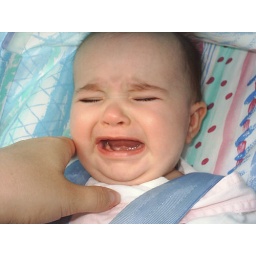
2 rude awakening in the car seat